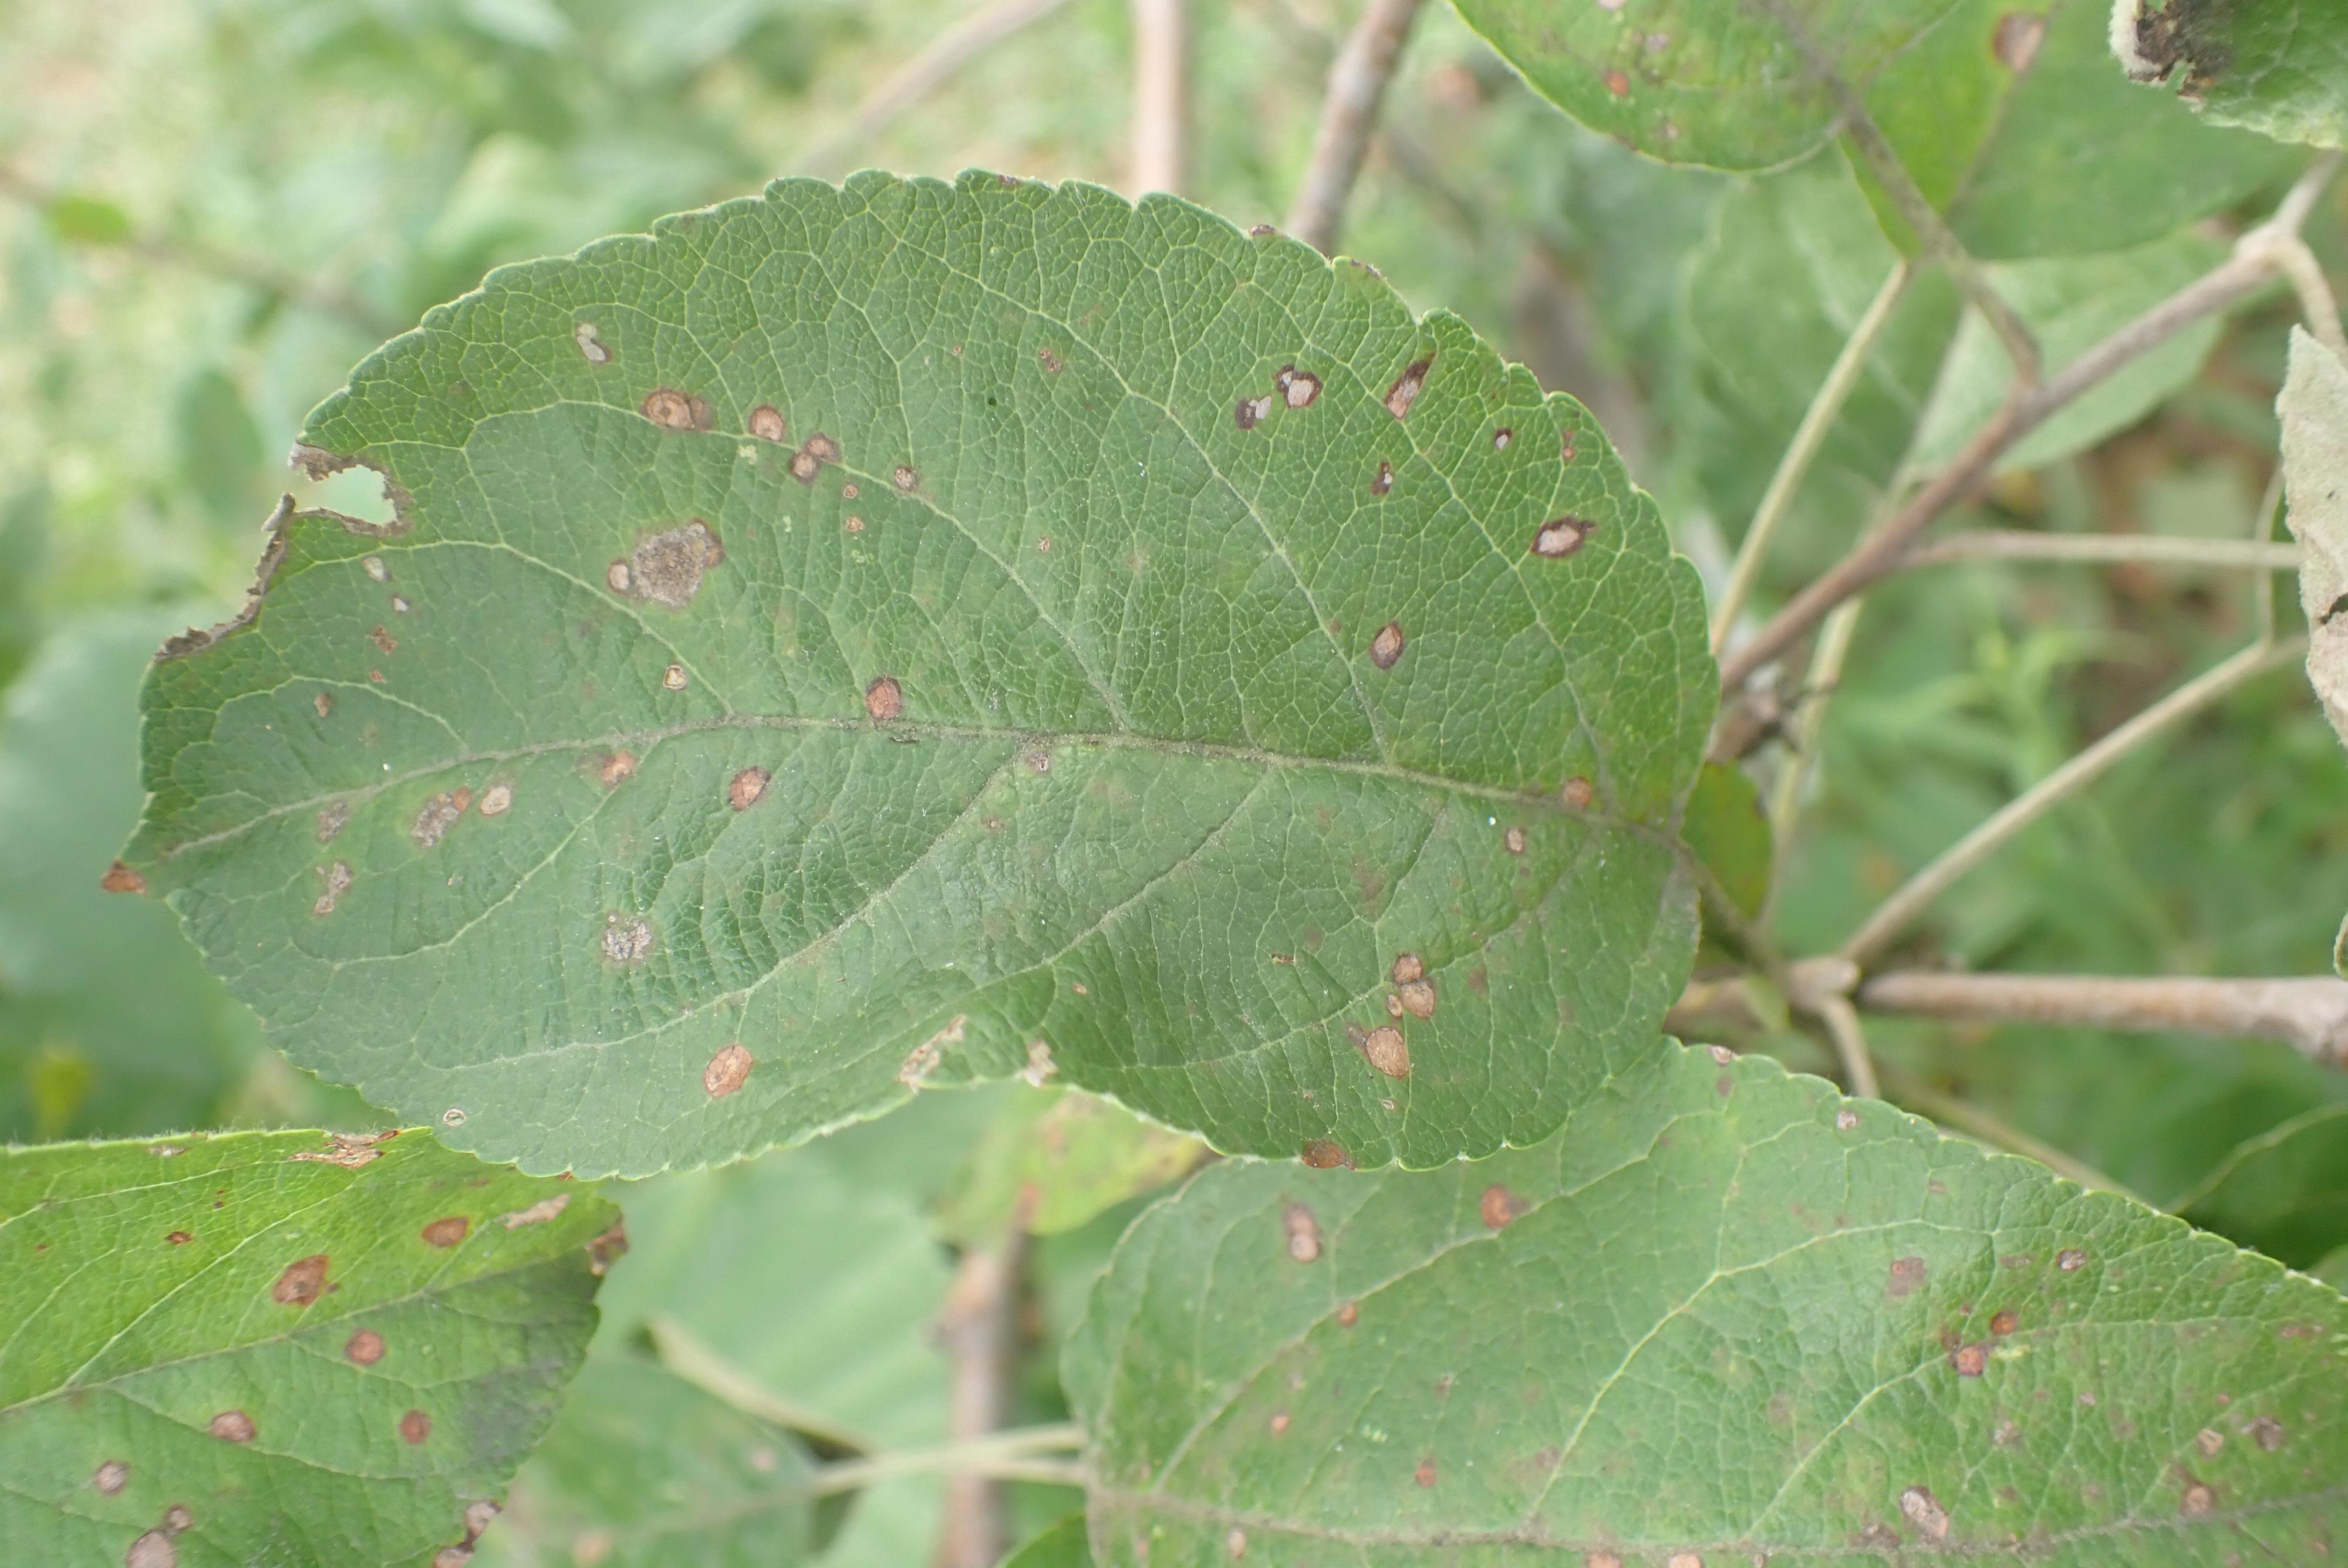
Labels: complex